The Keeper of Lost Causes

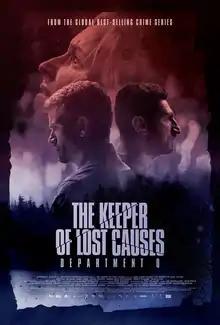
Theatrical release poster

The Keeper of Lost Causes (Danish: "Kvinden i buret"), also known as Department Q: The Keeper of Lost Causes, is a 2013 Danish film directed by Mikkel Nørgaard. The movie is based on the novel by Jussi Adler-Olsen. It is the first film in the Department Q film series, followed by "The Absent One" (2014) and "A Conspiracy of Faith" (2016).